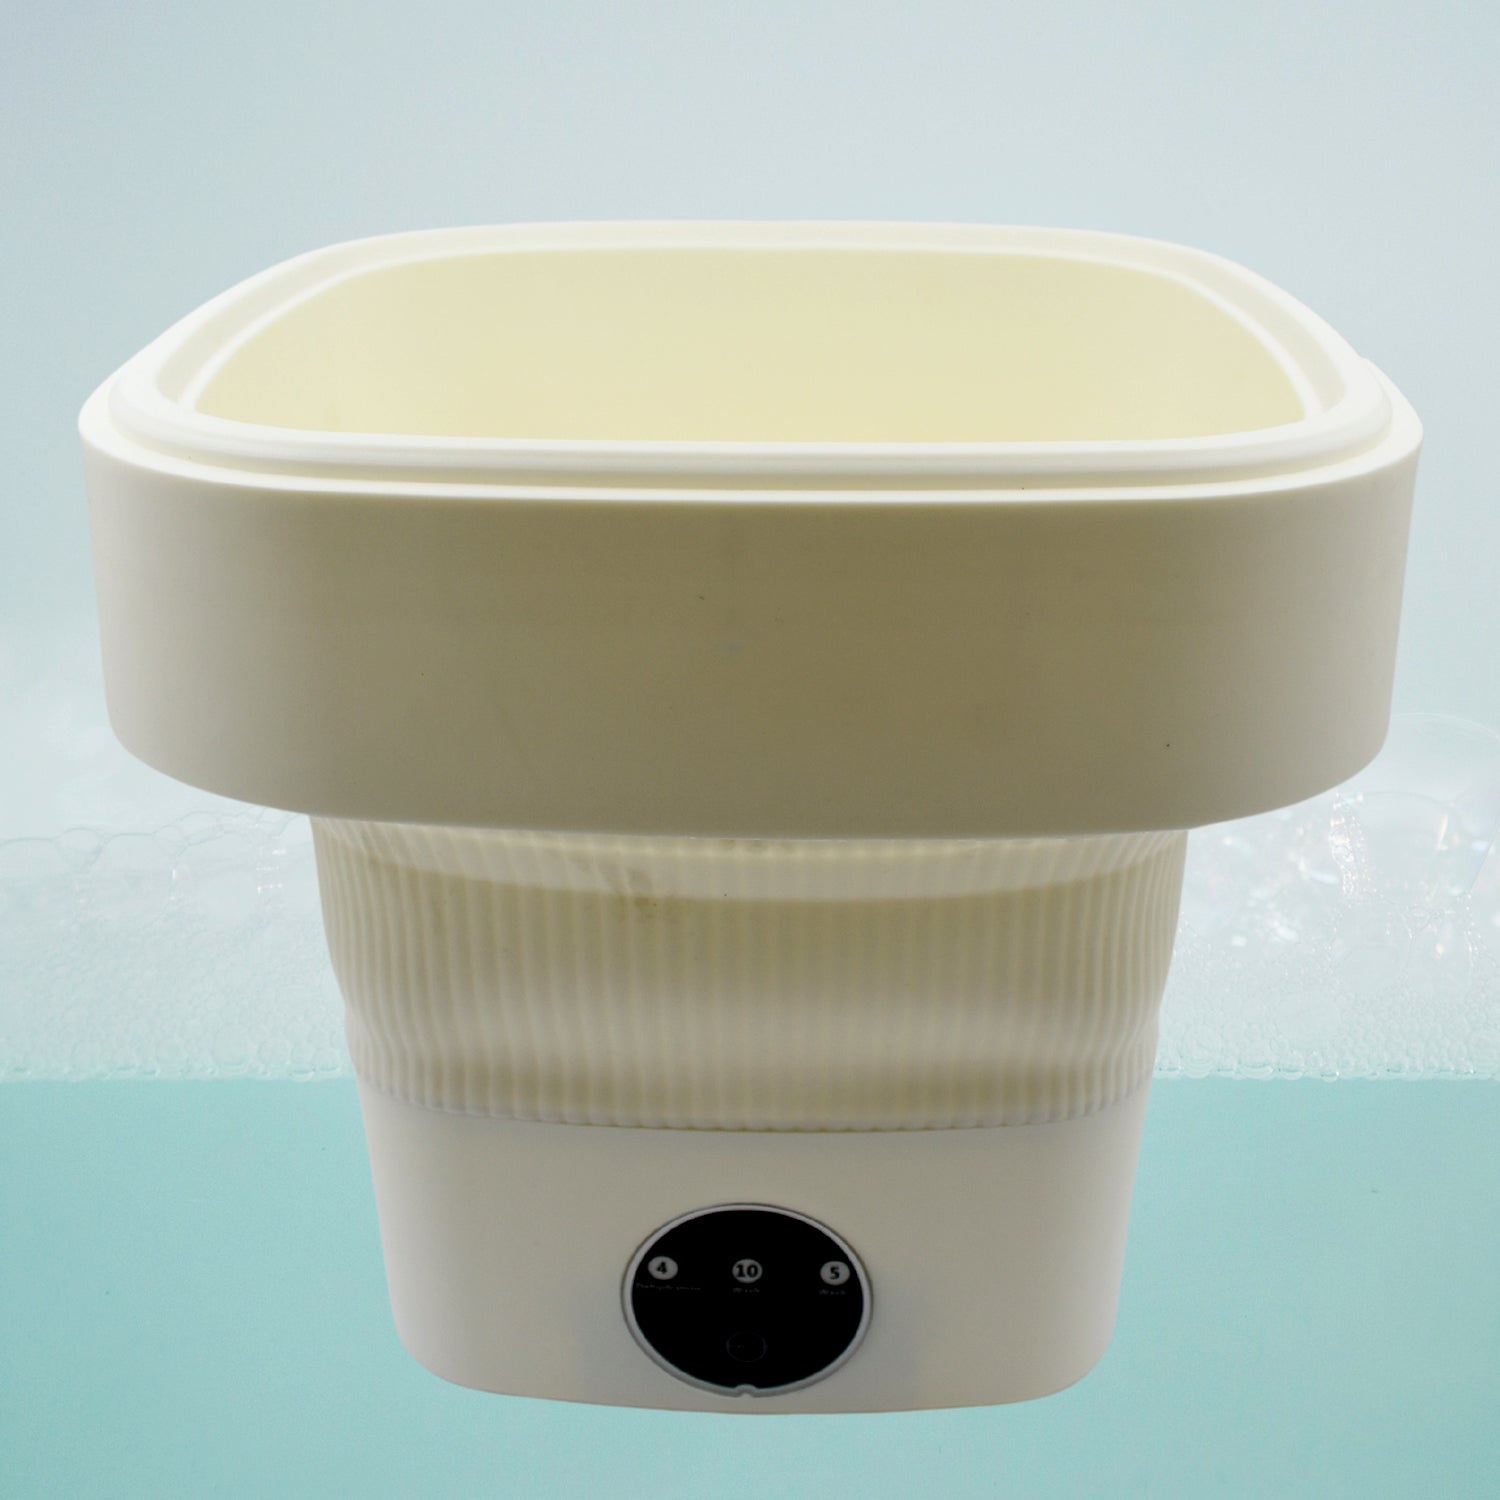
Folding Washing Machine, Mini Portable Washing Machine, Deep Cleaning Half Automatic Washt, Mini Foldable Washing Machine, Suitable For Socks, Underwear, Baby Clothes
1457 Folding Washing Machine, Mini Portable Washing Machine, Deep Cleaning Half Automatic Washt, Mini Foldable Washing Machine, Suitable For Socks, Underwear, Baby Clothes Description :- Deep cleaning more assured. The wash & spin integrated design eliminates the need for manual wringing and works with the draining program to gently separate clothes. 【 Downward folding】foldable washing machine with downward folding design, a gentle press can be folded, easy to store and carry, convenient for dormitory, rented rooms and other small space use. 【 Healthy separate washing】small washing machine portable for socks, underwear, baby clothes and other small intimate clothing, to provide you with a healthy separate washing experience, so that your intimate clothing more clean and hygienic. Features : 1. Efficient cleaning: Ultrasonic forward and reverse pulsator imitation hand-washing, not only close-fitting clothes, but also other small objects 2. Foldable and portable: foldable and retractable, folding is only about 10cm thick, easy storage It can be placed in a small corner 3. Quick cleaning: 10 minutes quick cleaning, 2-3 songs time, you can finish cleaning 4. Touch control: one-button operation, simple and convenient long press the switch to prevent accidental touch Dimension :- Volu. Weight (Gm) :- 2701 Product Weight (Gm) :- 1410 Ship Weight (Gm) :- 2701 Length (Cm) :- 29 Breadth (Cm) :- 29 Height (Cm) :- 16
Brand: Novaya Lifestyle
Category: Home & Garden > Household Appliances > Laundry Appliances > Washing Machines